Tegucigalpa Olympic Village

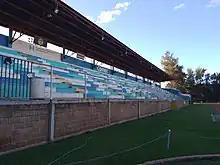
Seats of the Olympic stadium.

The Olympic Village of Tegucigalpa is a sports complex situated in the northeastern part of Tegucigalpa, the capital of Honduras. The Government of Honduras designed the complex to serve as the city's main sports center, and also to provide accommodation for athletes participating in international events. It is located to the north of the Autonomous National University of Honduras. Entry is free of charge and there are facilities for many types of sport. It is owned by the state of Honduras and managed by the National Commission for Sporting Installations (CONAPID), within a monthly budget of 10 million "lempiras".